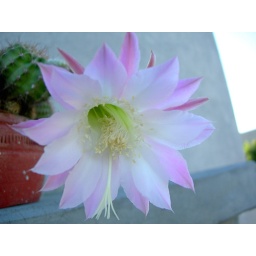
The flower that has been grown in the cactus plant